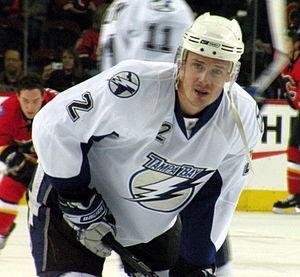
Lukáš Krajíček est un joueur professionnel tchèque de hockey sur glace.